Skew arch

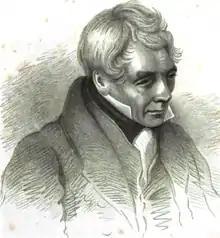
Peter Nicholson (1765–1844)

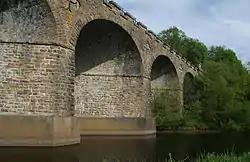
Kielder Viaduct, built to Nicholson's pattern

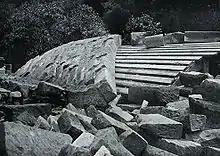
A helicoidal skew arch under construction, showing the placing of the voussoirs on the laggings of the centring

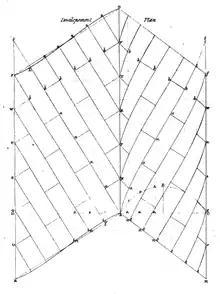
A plate from Nicholson's "Guide to Railway Masonry" showing the development (left) and the plan view of the intrados of a helicoidal skew arch

In his book "A Popular and Practical Treatise on Masonry and Stone-cutting" (1828), Scottish architect, mathematician, cabinet-maker and engineer Peter Nicholson first set out in clear and understandable terms a workable method for determining the shape and position of the stones required for the construction of a strong skew arch that enabled them to be prepared in advance of the actual construction process.